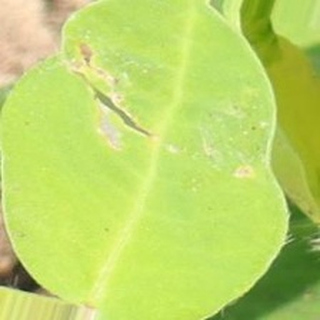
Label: groundnut_nutrition_deficiency